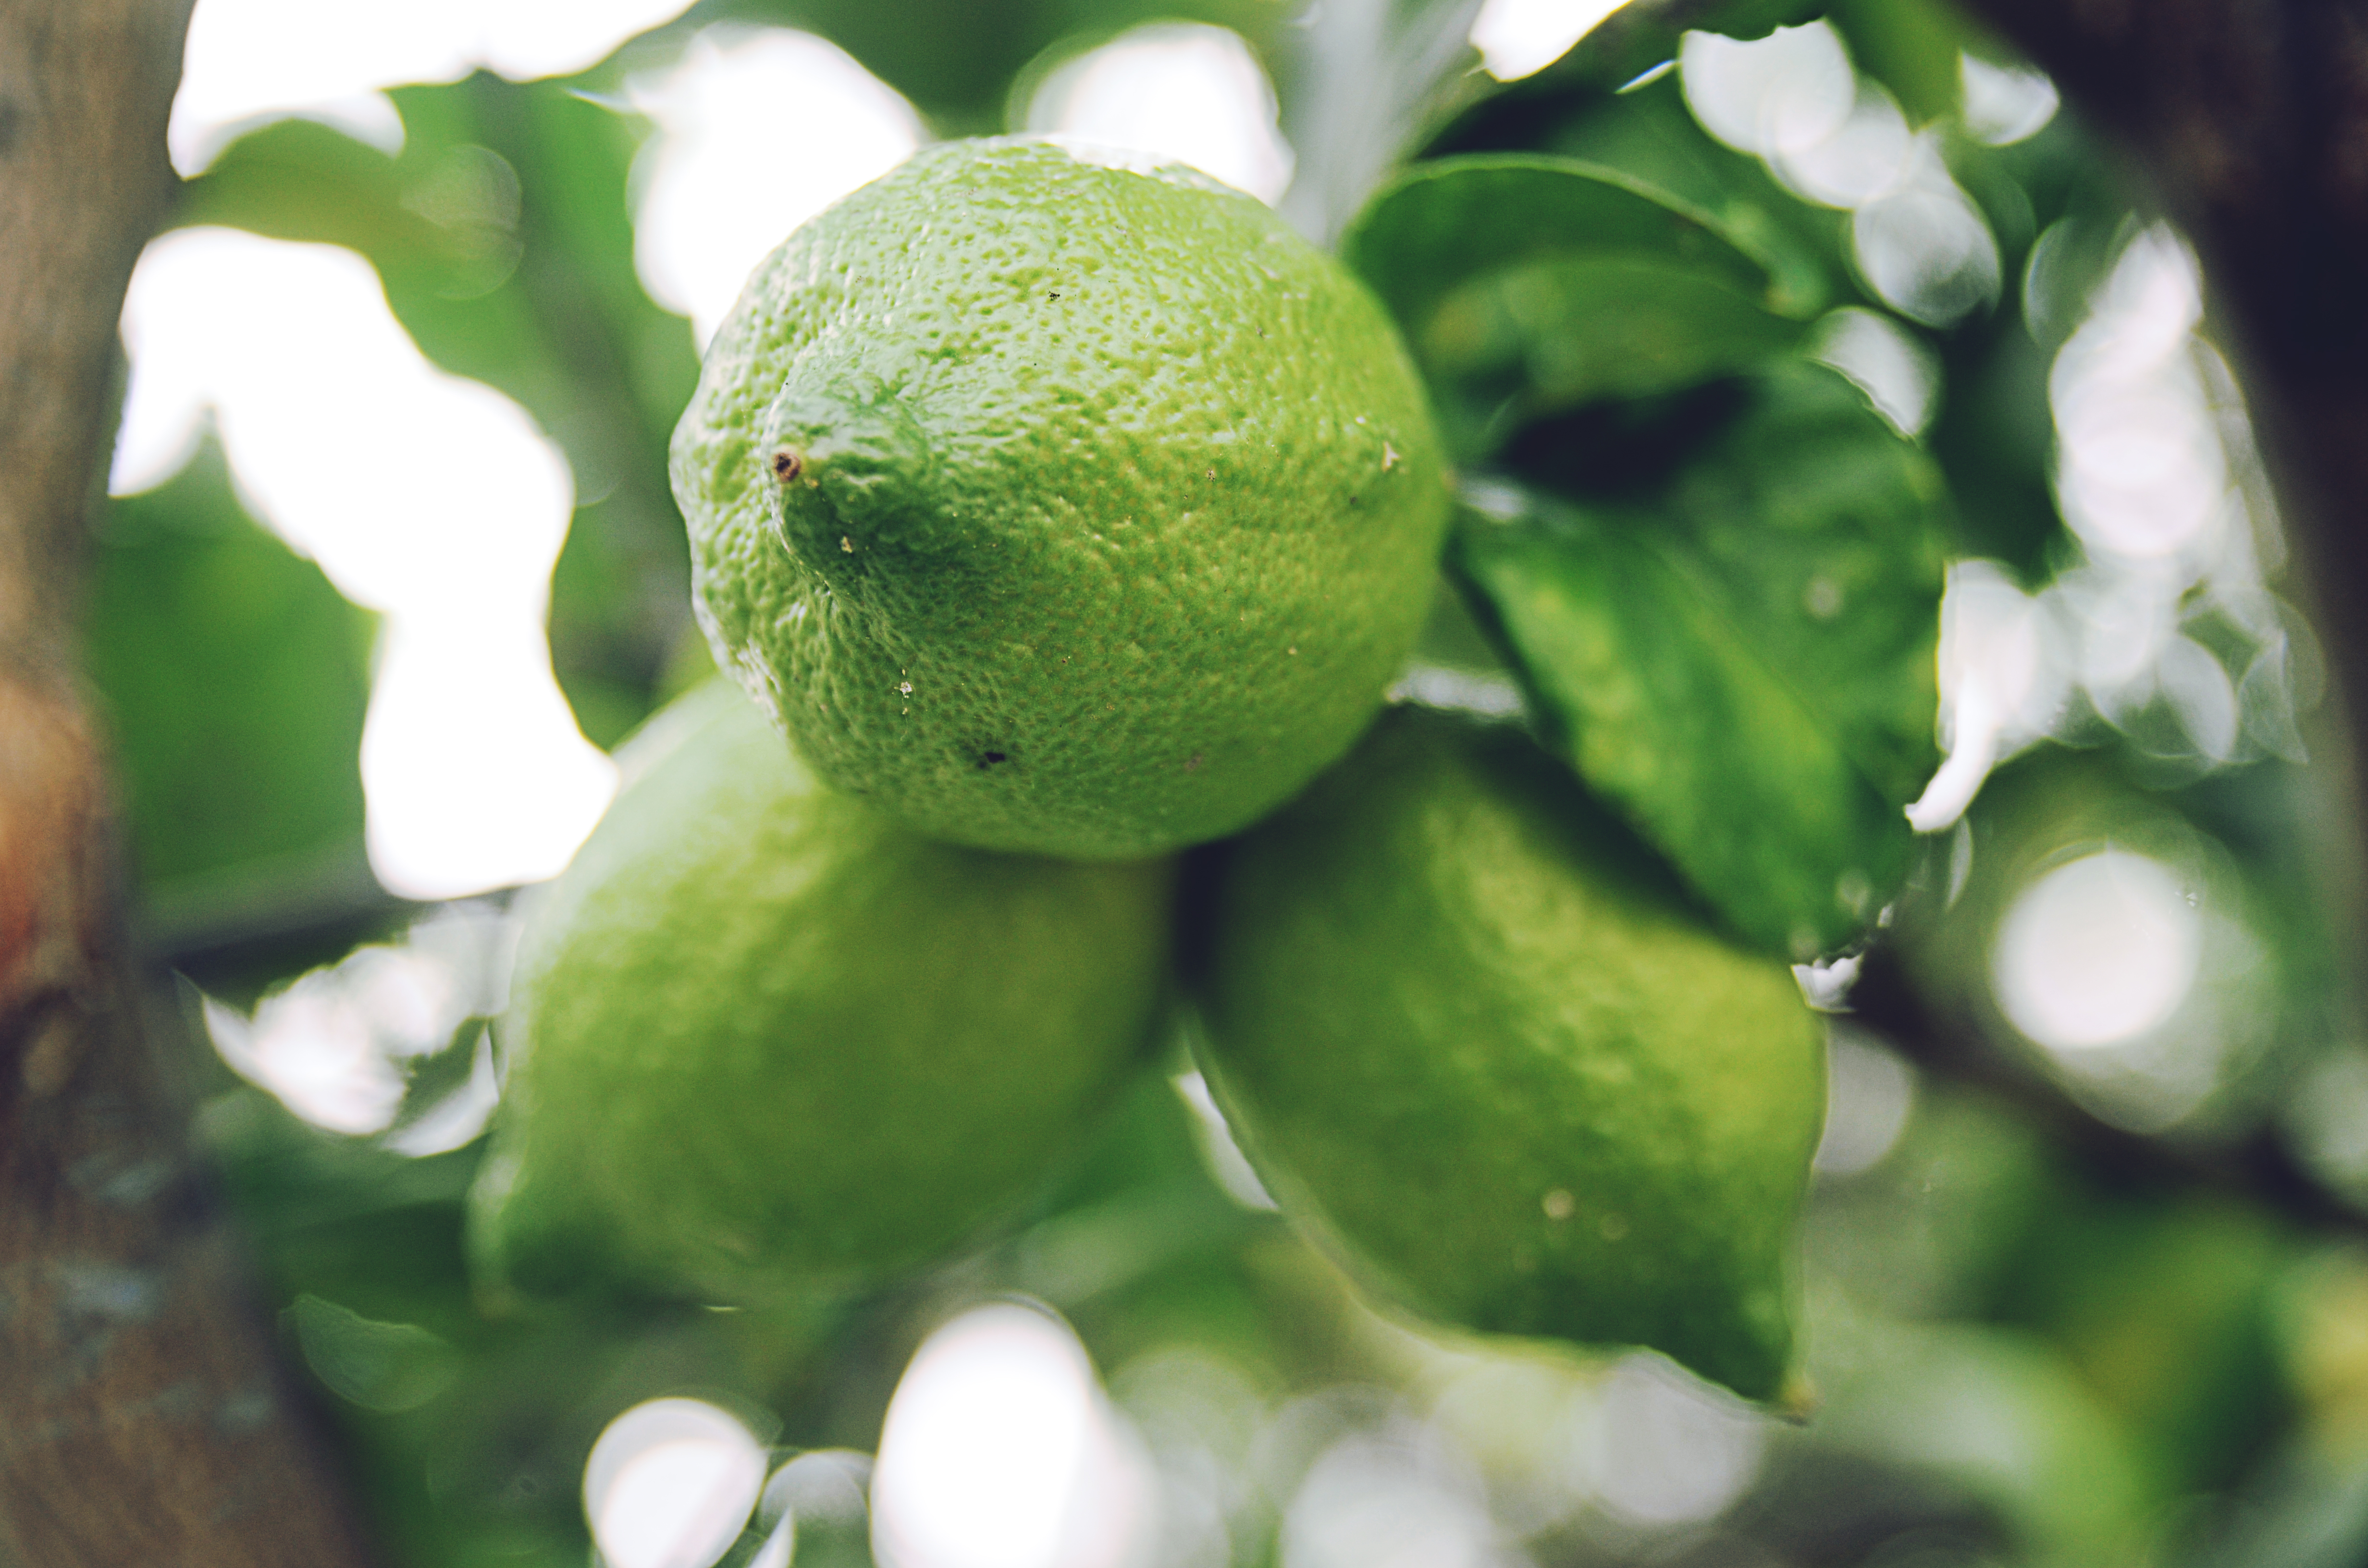
tree, branch, plant, fruit, leaf, flower, food, green, produce, botany, flora, lemon, lime, close up, leaves, shrub, fruits, liqueur, citrus, macro photography, citrus fruits, flowering plant, bitter orange, unripe, land plant, key lime